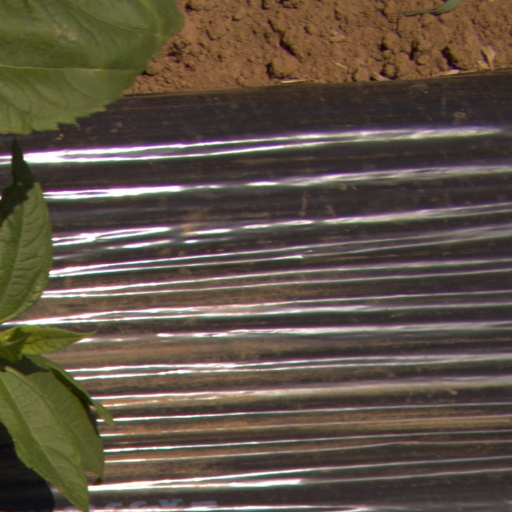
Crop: Jerusalem artichoke